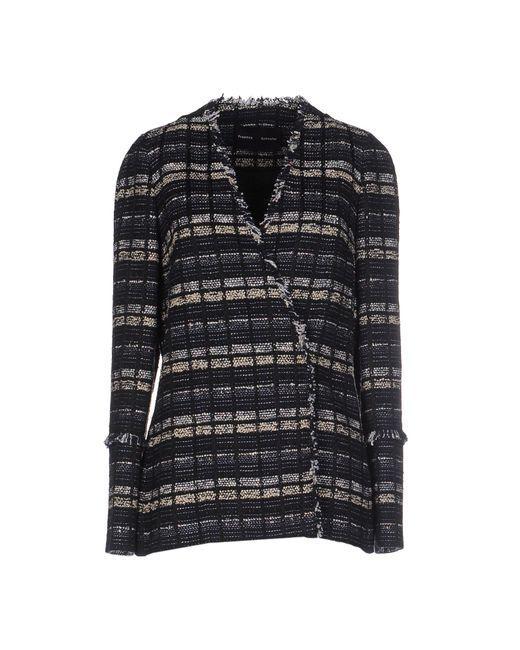
Warmer Pullover für den Winter perfekte dunkle Farben